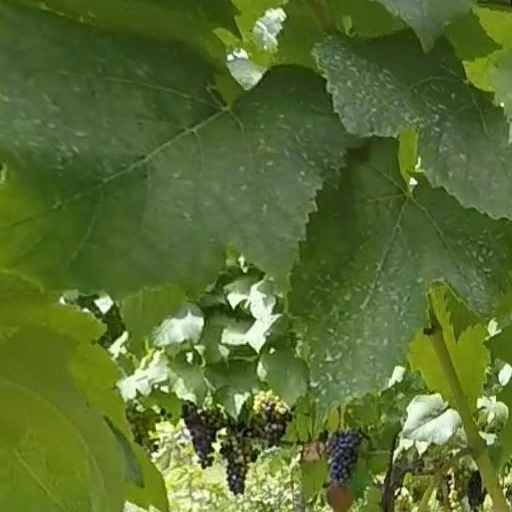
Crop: grape